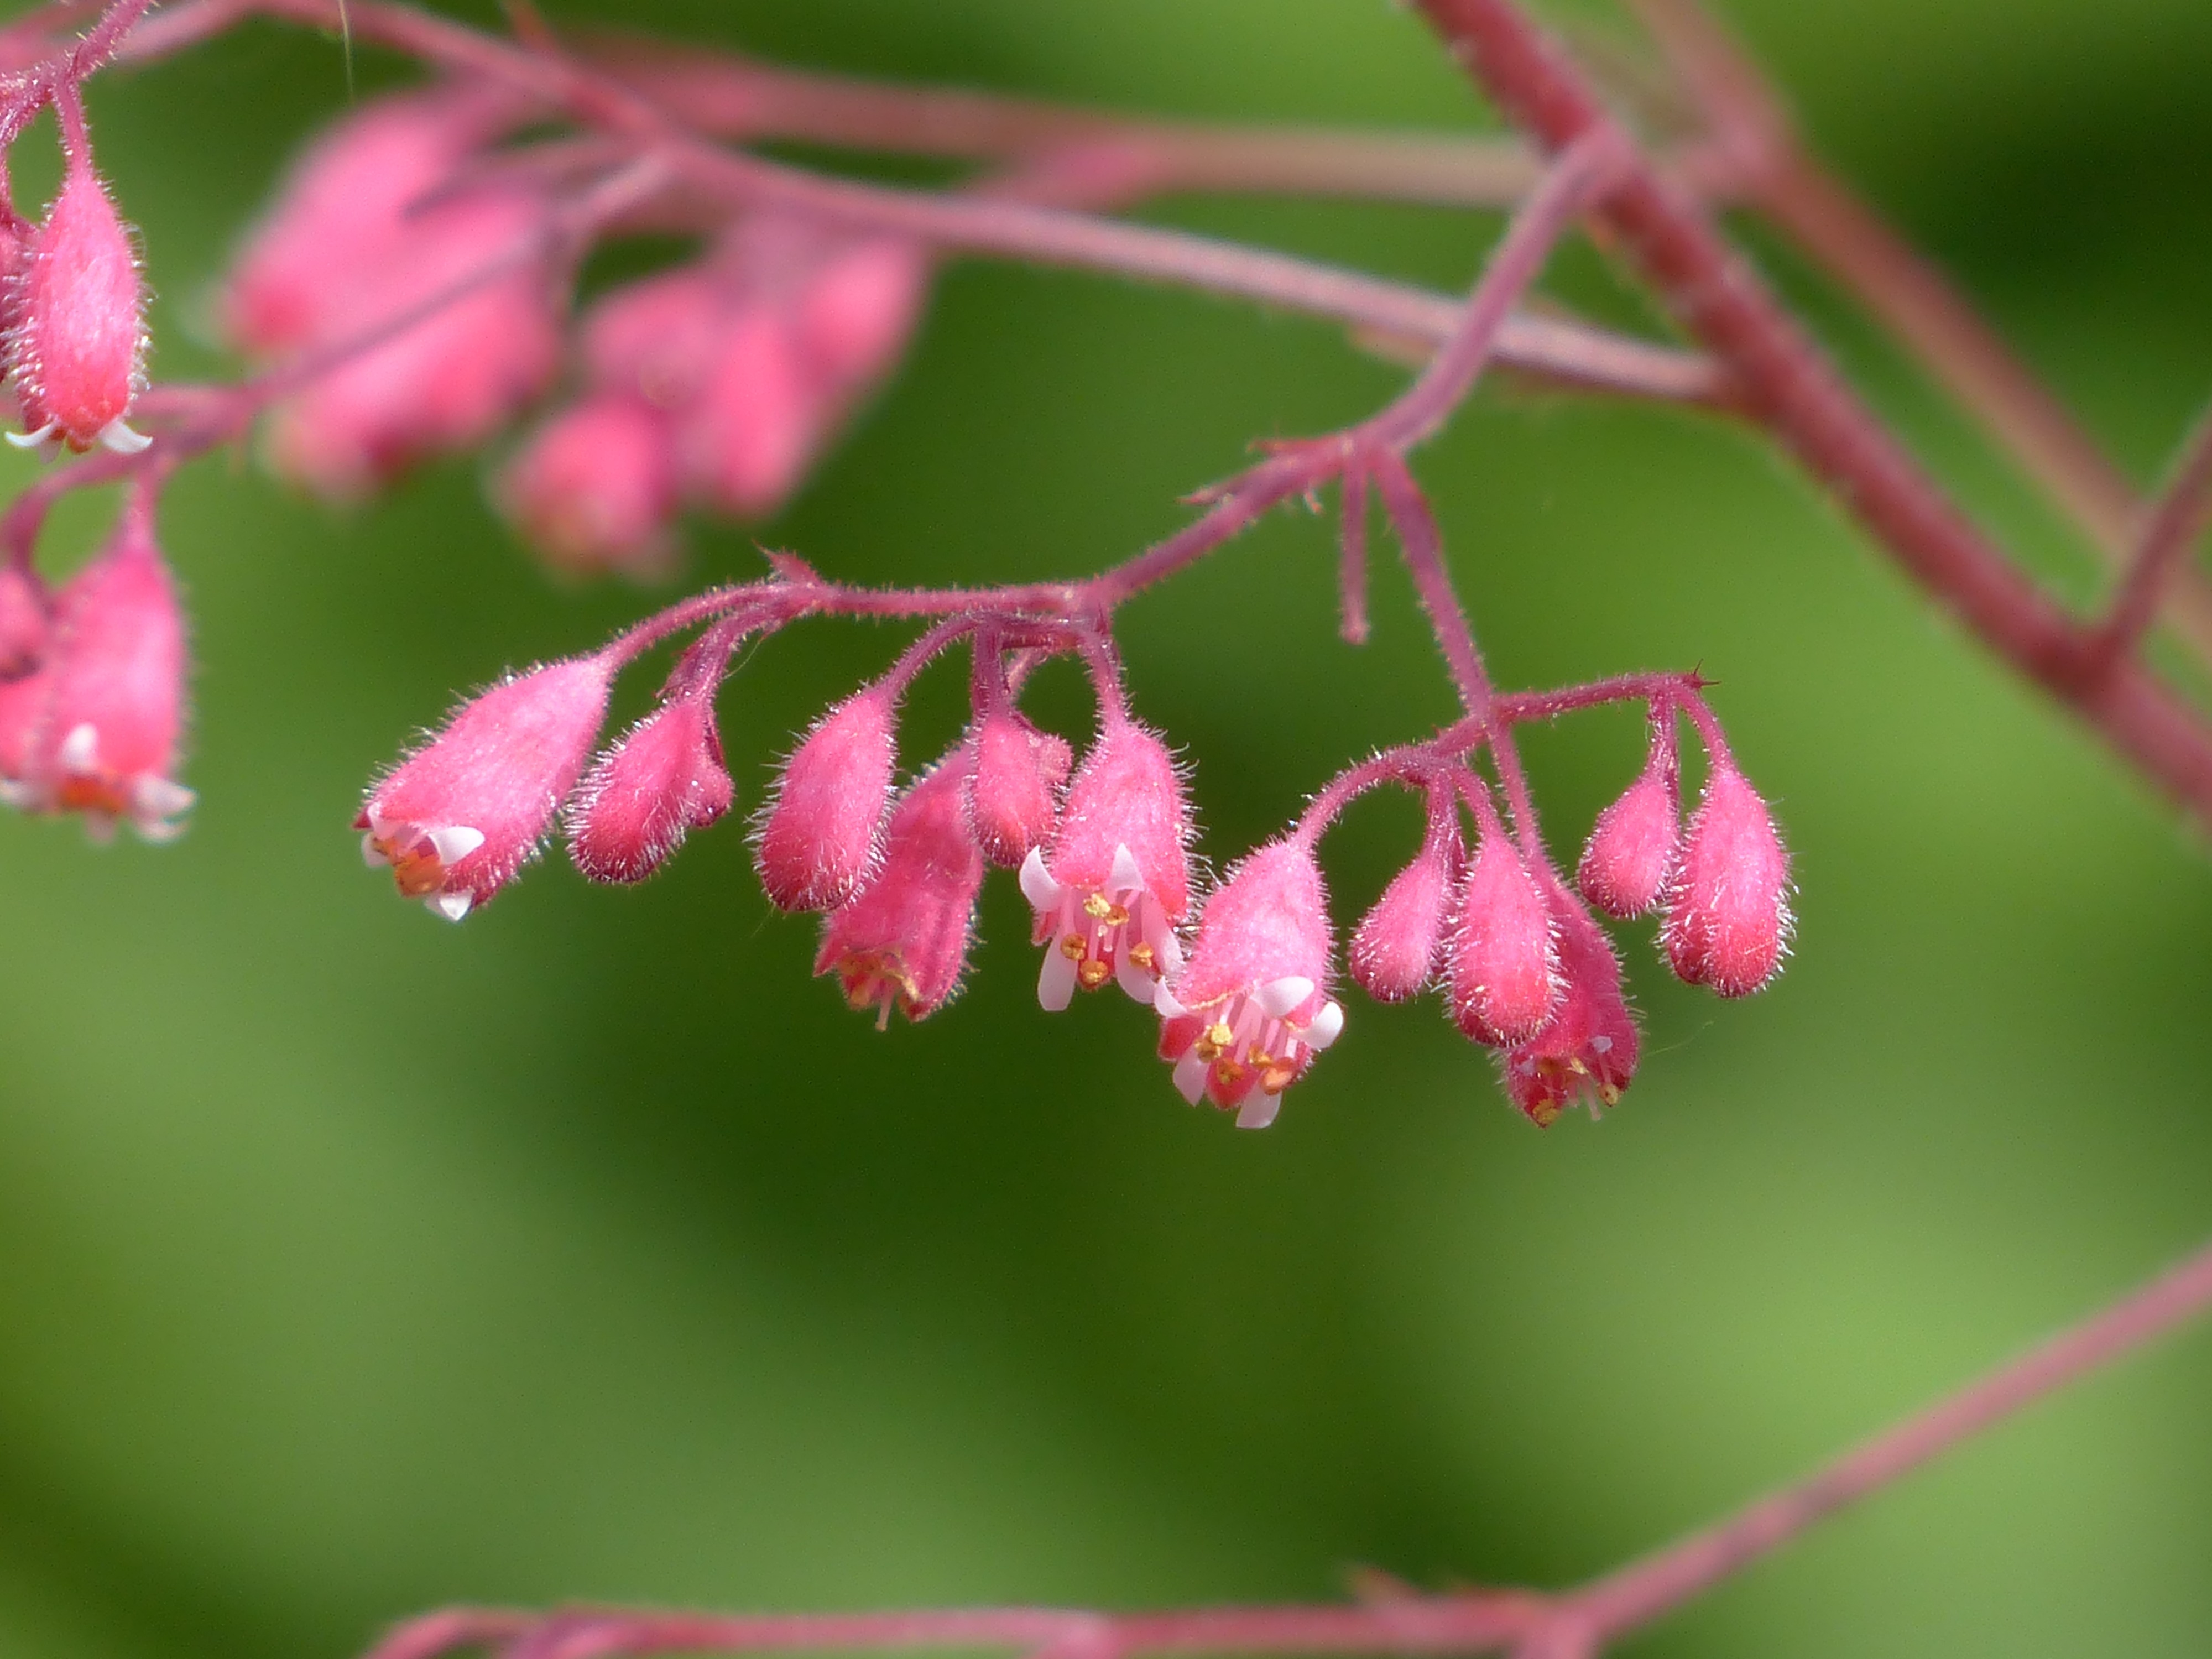
branch, blossom, plant, leaf, flower, purple, petal, bloom, bell, high, red, herb, produce, botany, pink, flora, wildflower, long, shrub, hairy, hairs, style, flower garden, ornamental shrub, bees, filigree, reddish, macro photography, ornamental plant, scarlet, flowering plant, schnittblume, saxifragaceae, rock crushing plant, gartenstaude, coral bells, heuchera, heuchera sanguinea, rock plants, heuchera brizoides, bronze bells, plant stem, land plant, light red, red laminated silbergl ckchen, farm garden plant, shadow tree